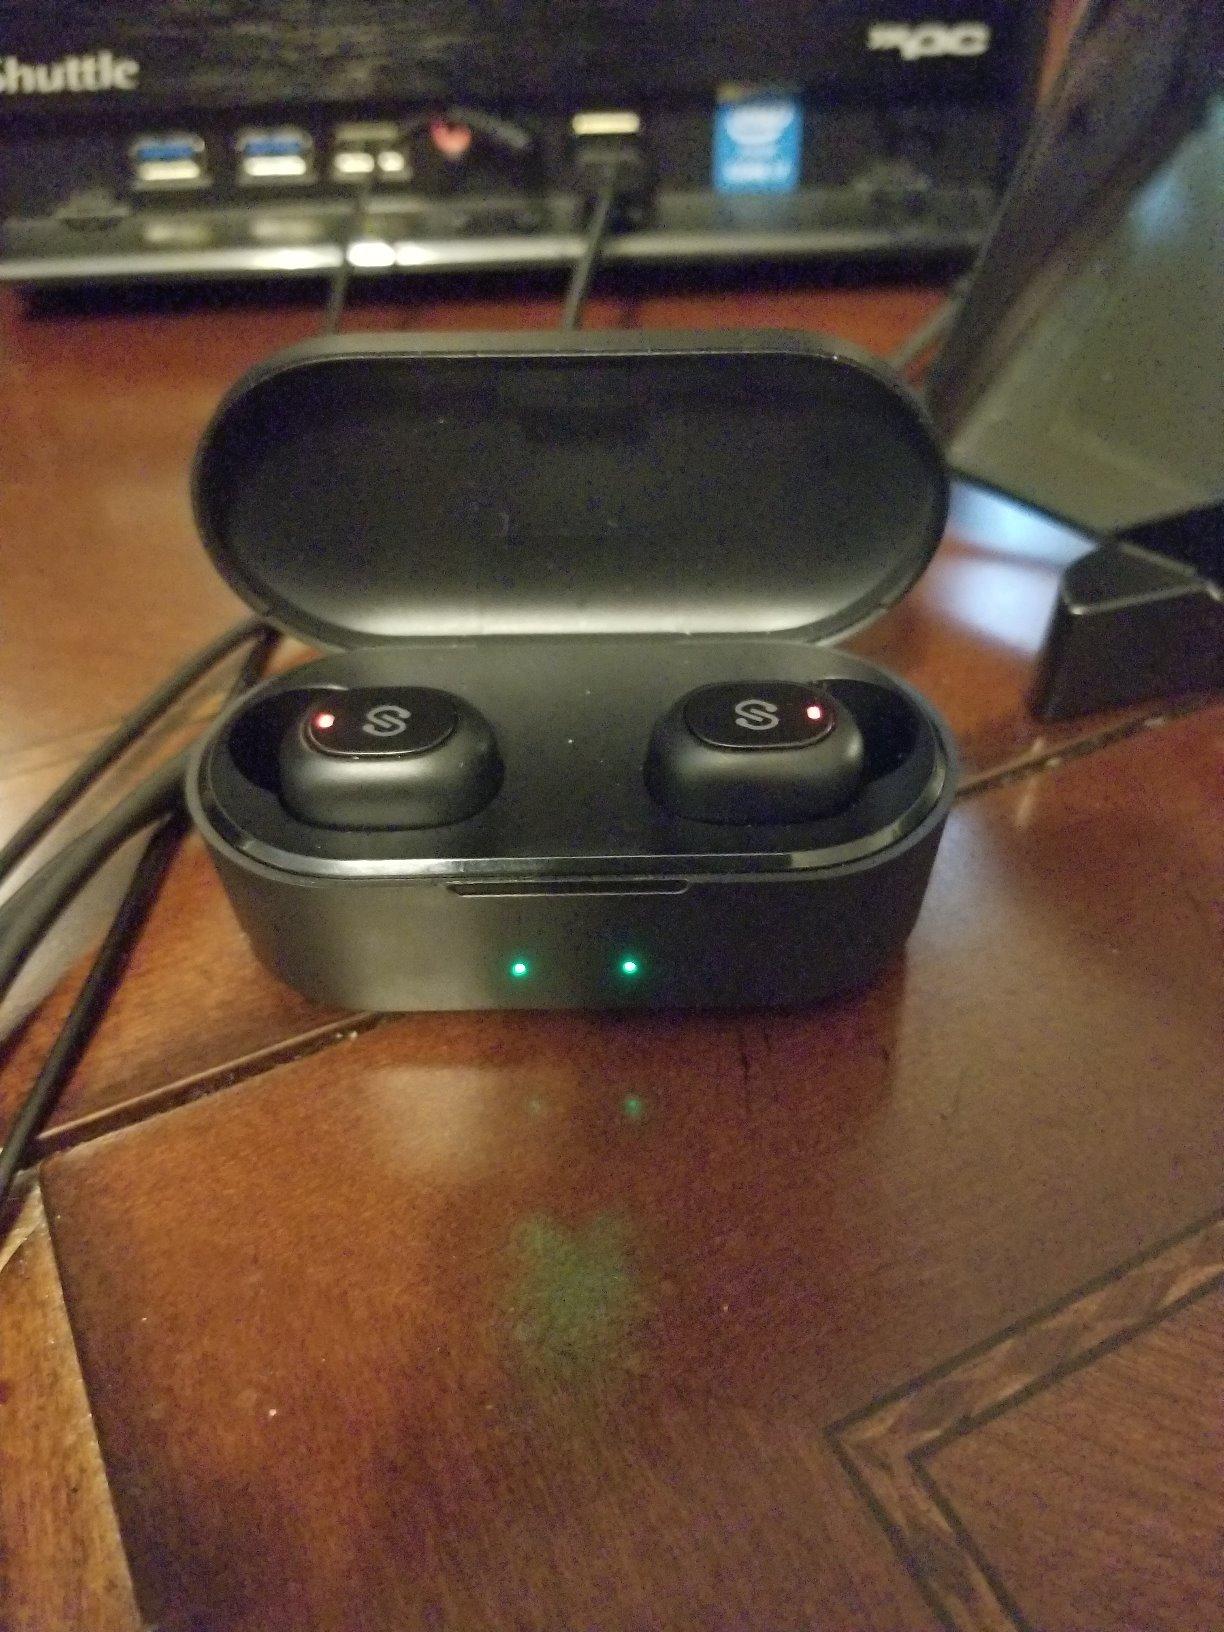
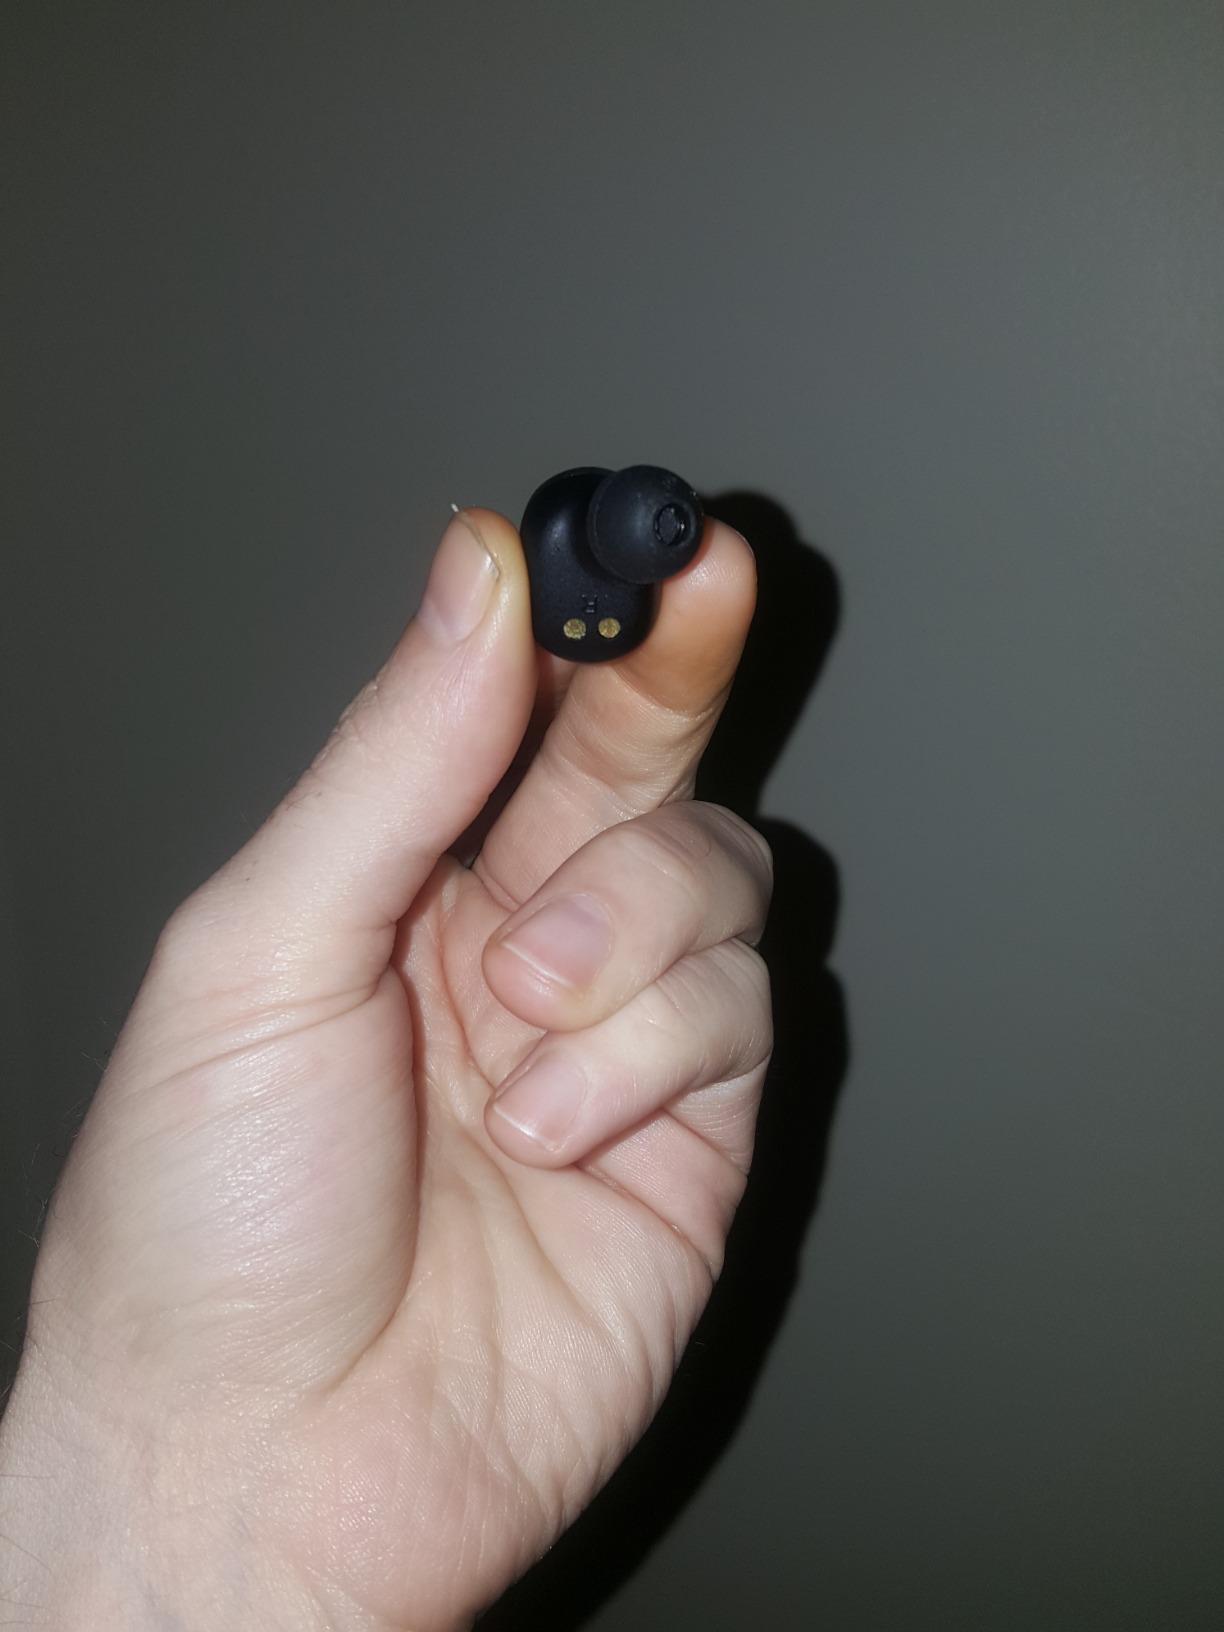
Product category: earbuds
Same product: yes